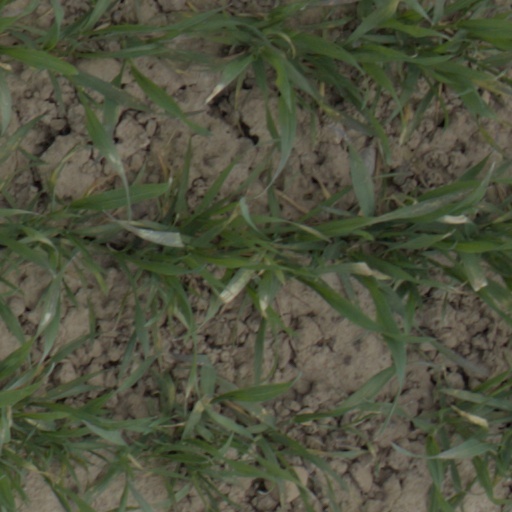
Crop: wheat